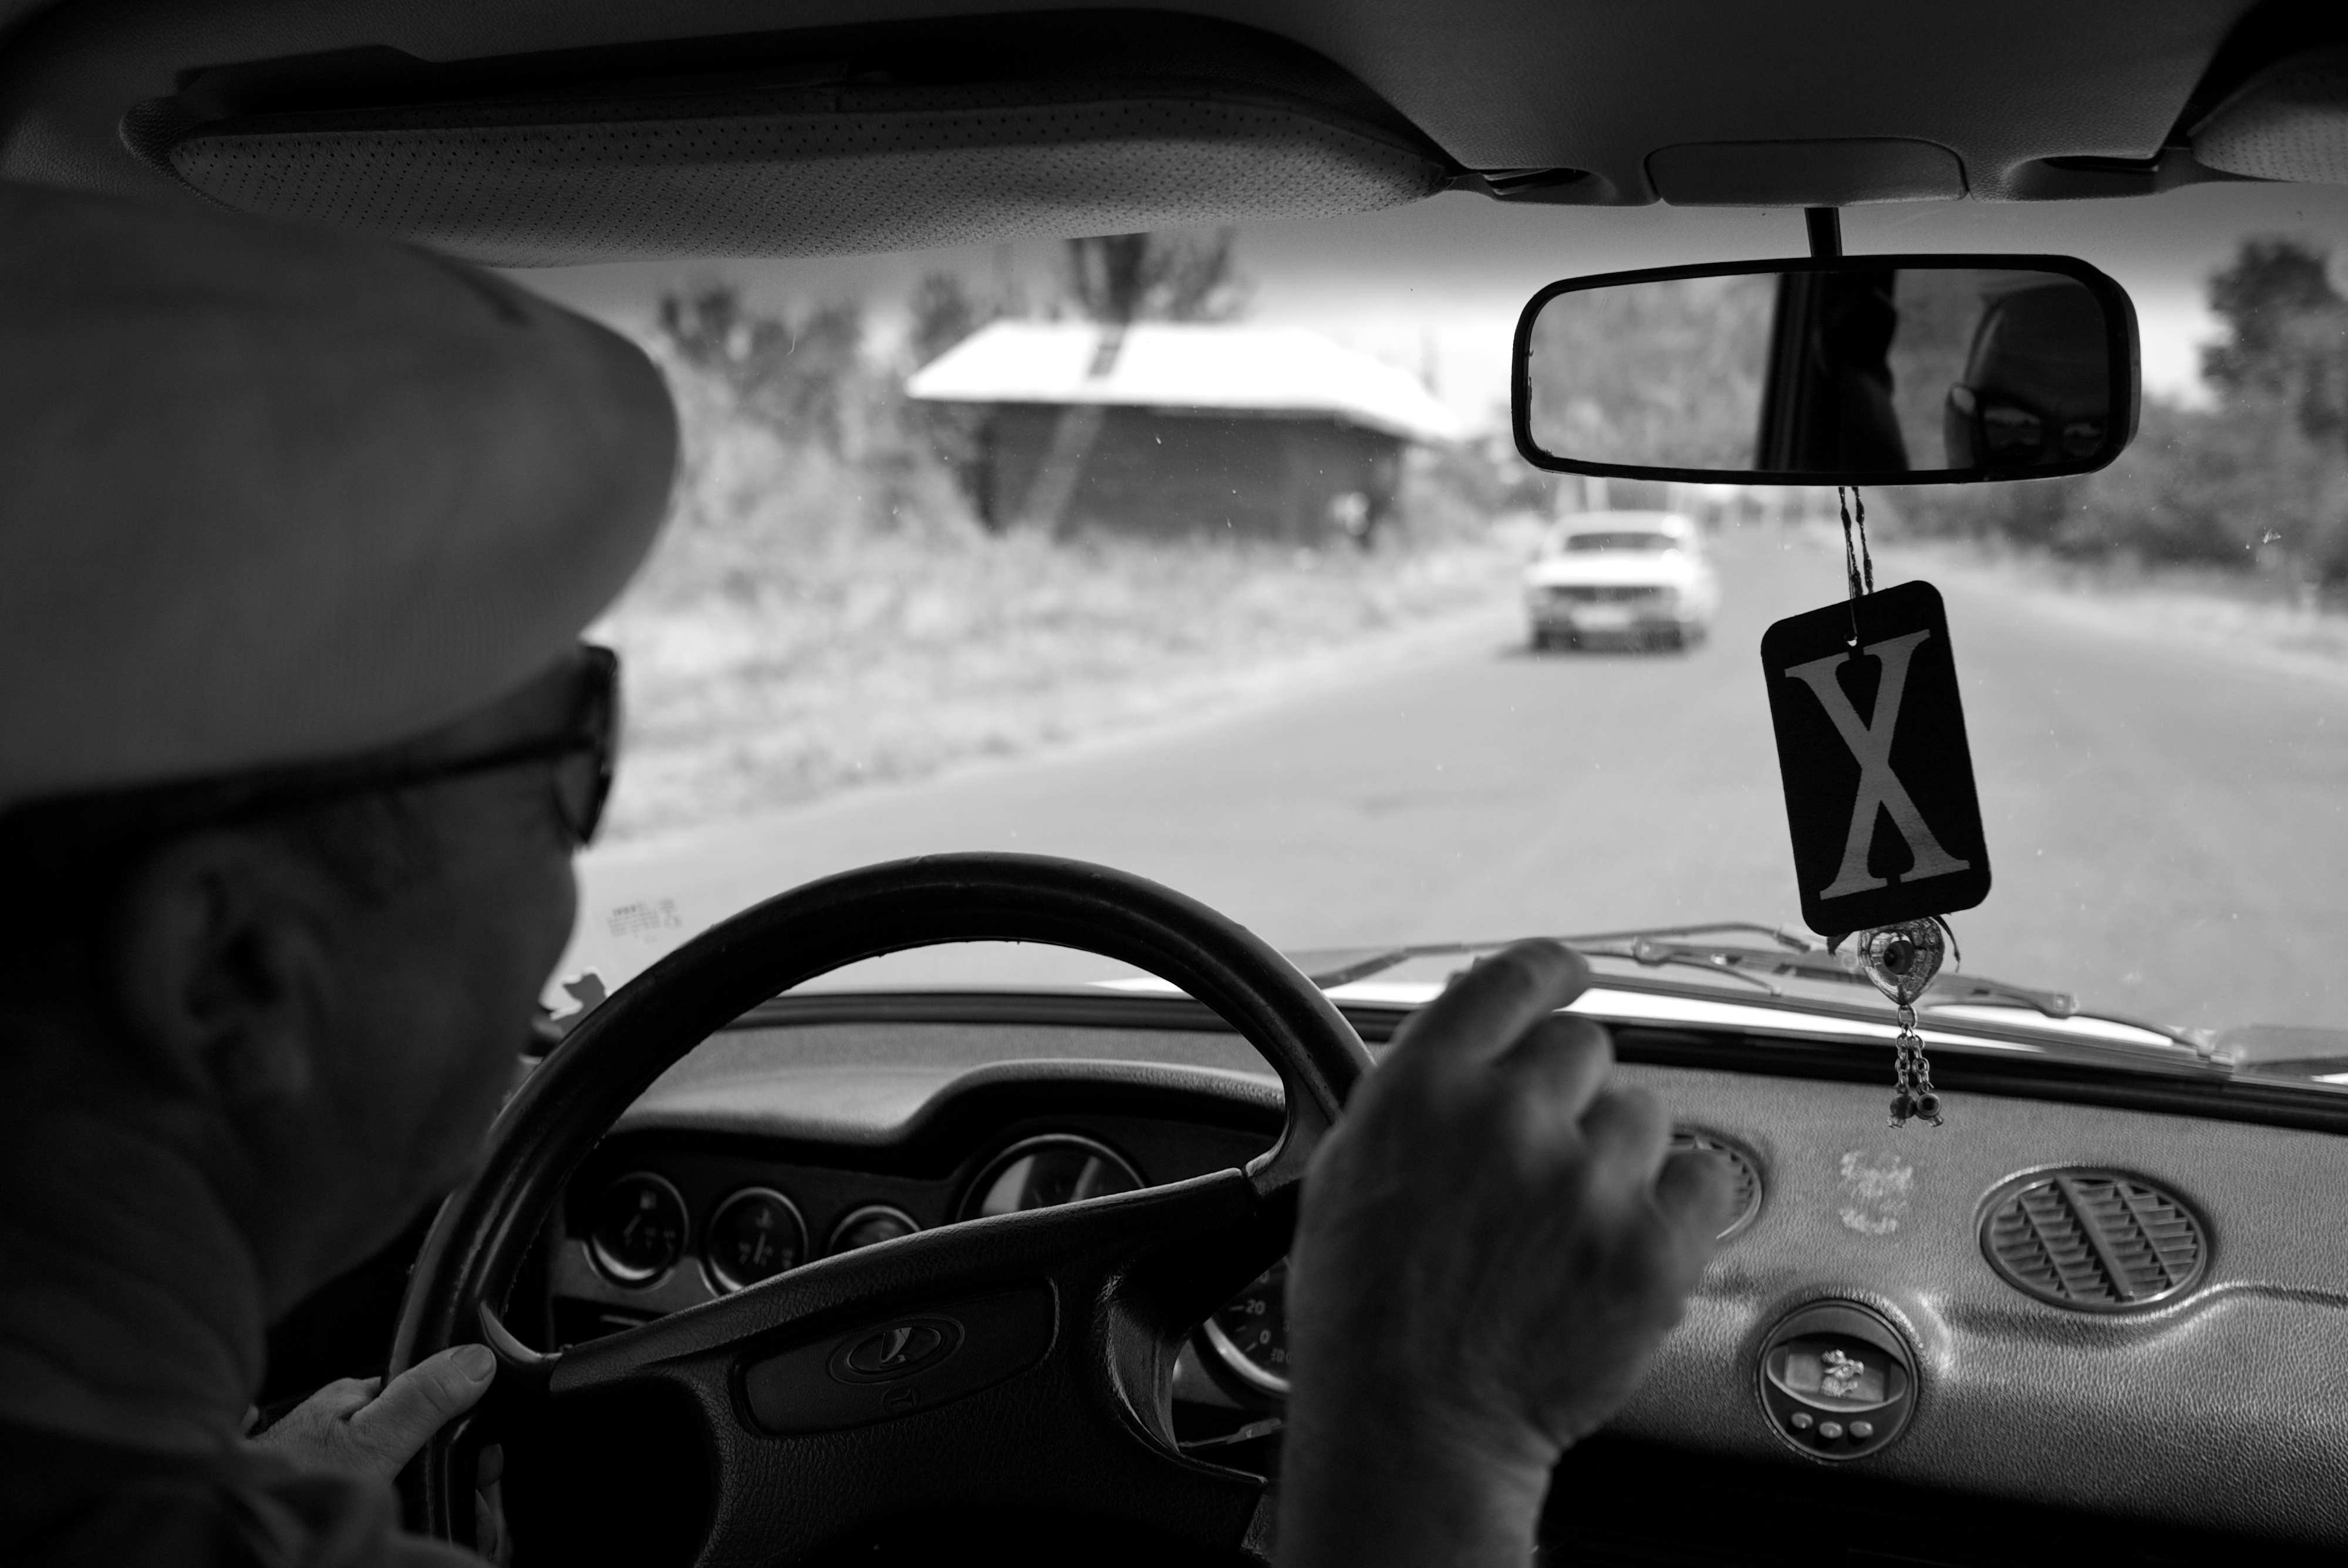
black and white, white, street, car, photography, glass, driving, ebook, vehicle, training, black, monochrome, reflex camera, streetphotography, flickr, thomas, video, digital camera, glasses, olympus, omd, fuji, leica, monochrom, leuthard, hcb, thomasleuthard, monochrome photography, digital slr, automobile make, single lens reflex camera, automotive design, luxury vehicle